Nigeria–United States relations

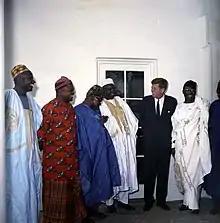
President Kennedy at the White House with a delegation of Nigerian parliamentarians, June 1962.

Formal diplomatic relations were established with the opening of the American Embassy in Lagos and of the Nigerian Embassy in Washington, both on 1 October 1960, the same day which Nigeria acquired its independence from British rule. American president Dwight D. Eisenhower was represented at the independence ceremonies by Nelson Rockefeller, the Governor of New York. In his message to the new government on 2 October, Eisenhower promised Nigeria the support of the United States (U.S.), but also warned about possible threats from outside its borders – understood as a veiled reference to the Soviet Union, and therefore a harbinger of the Cold War dynamics that were to shape Nigeria–U.S. relations in this early period. Upon Nigeria's admission to the United Nations (UN) later in 1960, Prime Minister Abubakar Tafawa Balewa announced that, as a matter of policy, Nigeria would remain neutral of the Cold War power blocs, and would not sacrifice its independence to East–West rivalries. However, although the civilian administration of the Nigerian First Republic was formally non-aligned, it was also "openly, though not slavishly, pro-West". This was partly a matter of diplomatic and economic orientation, as a result of Nigeria's continued closeness with Britain, but it also involved ideological affinities. As Balewa reflected in a 1961 speech to Nigerian parliamentarians, "We admire the American way of life, and we respect the people of the United States for their love of freedom".